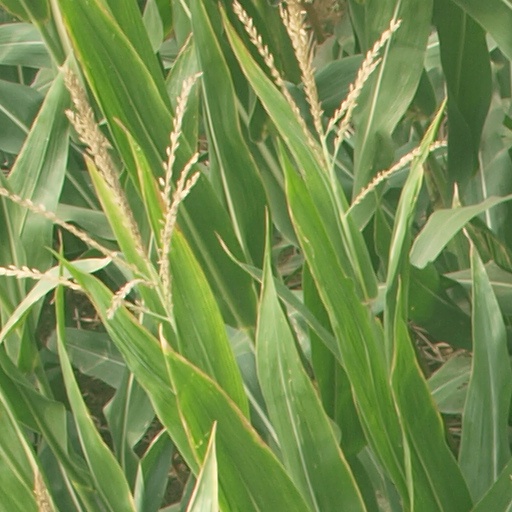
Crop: maize; corn